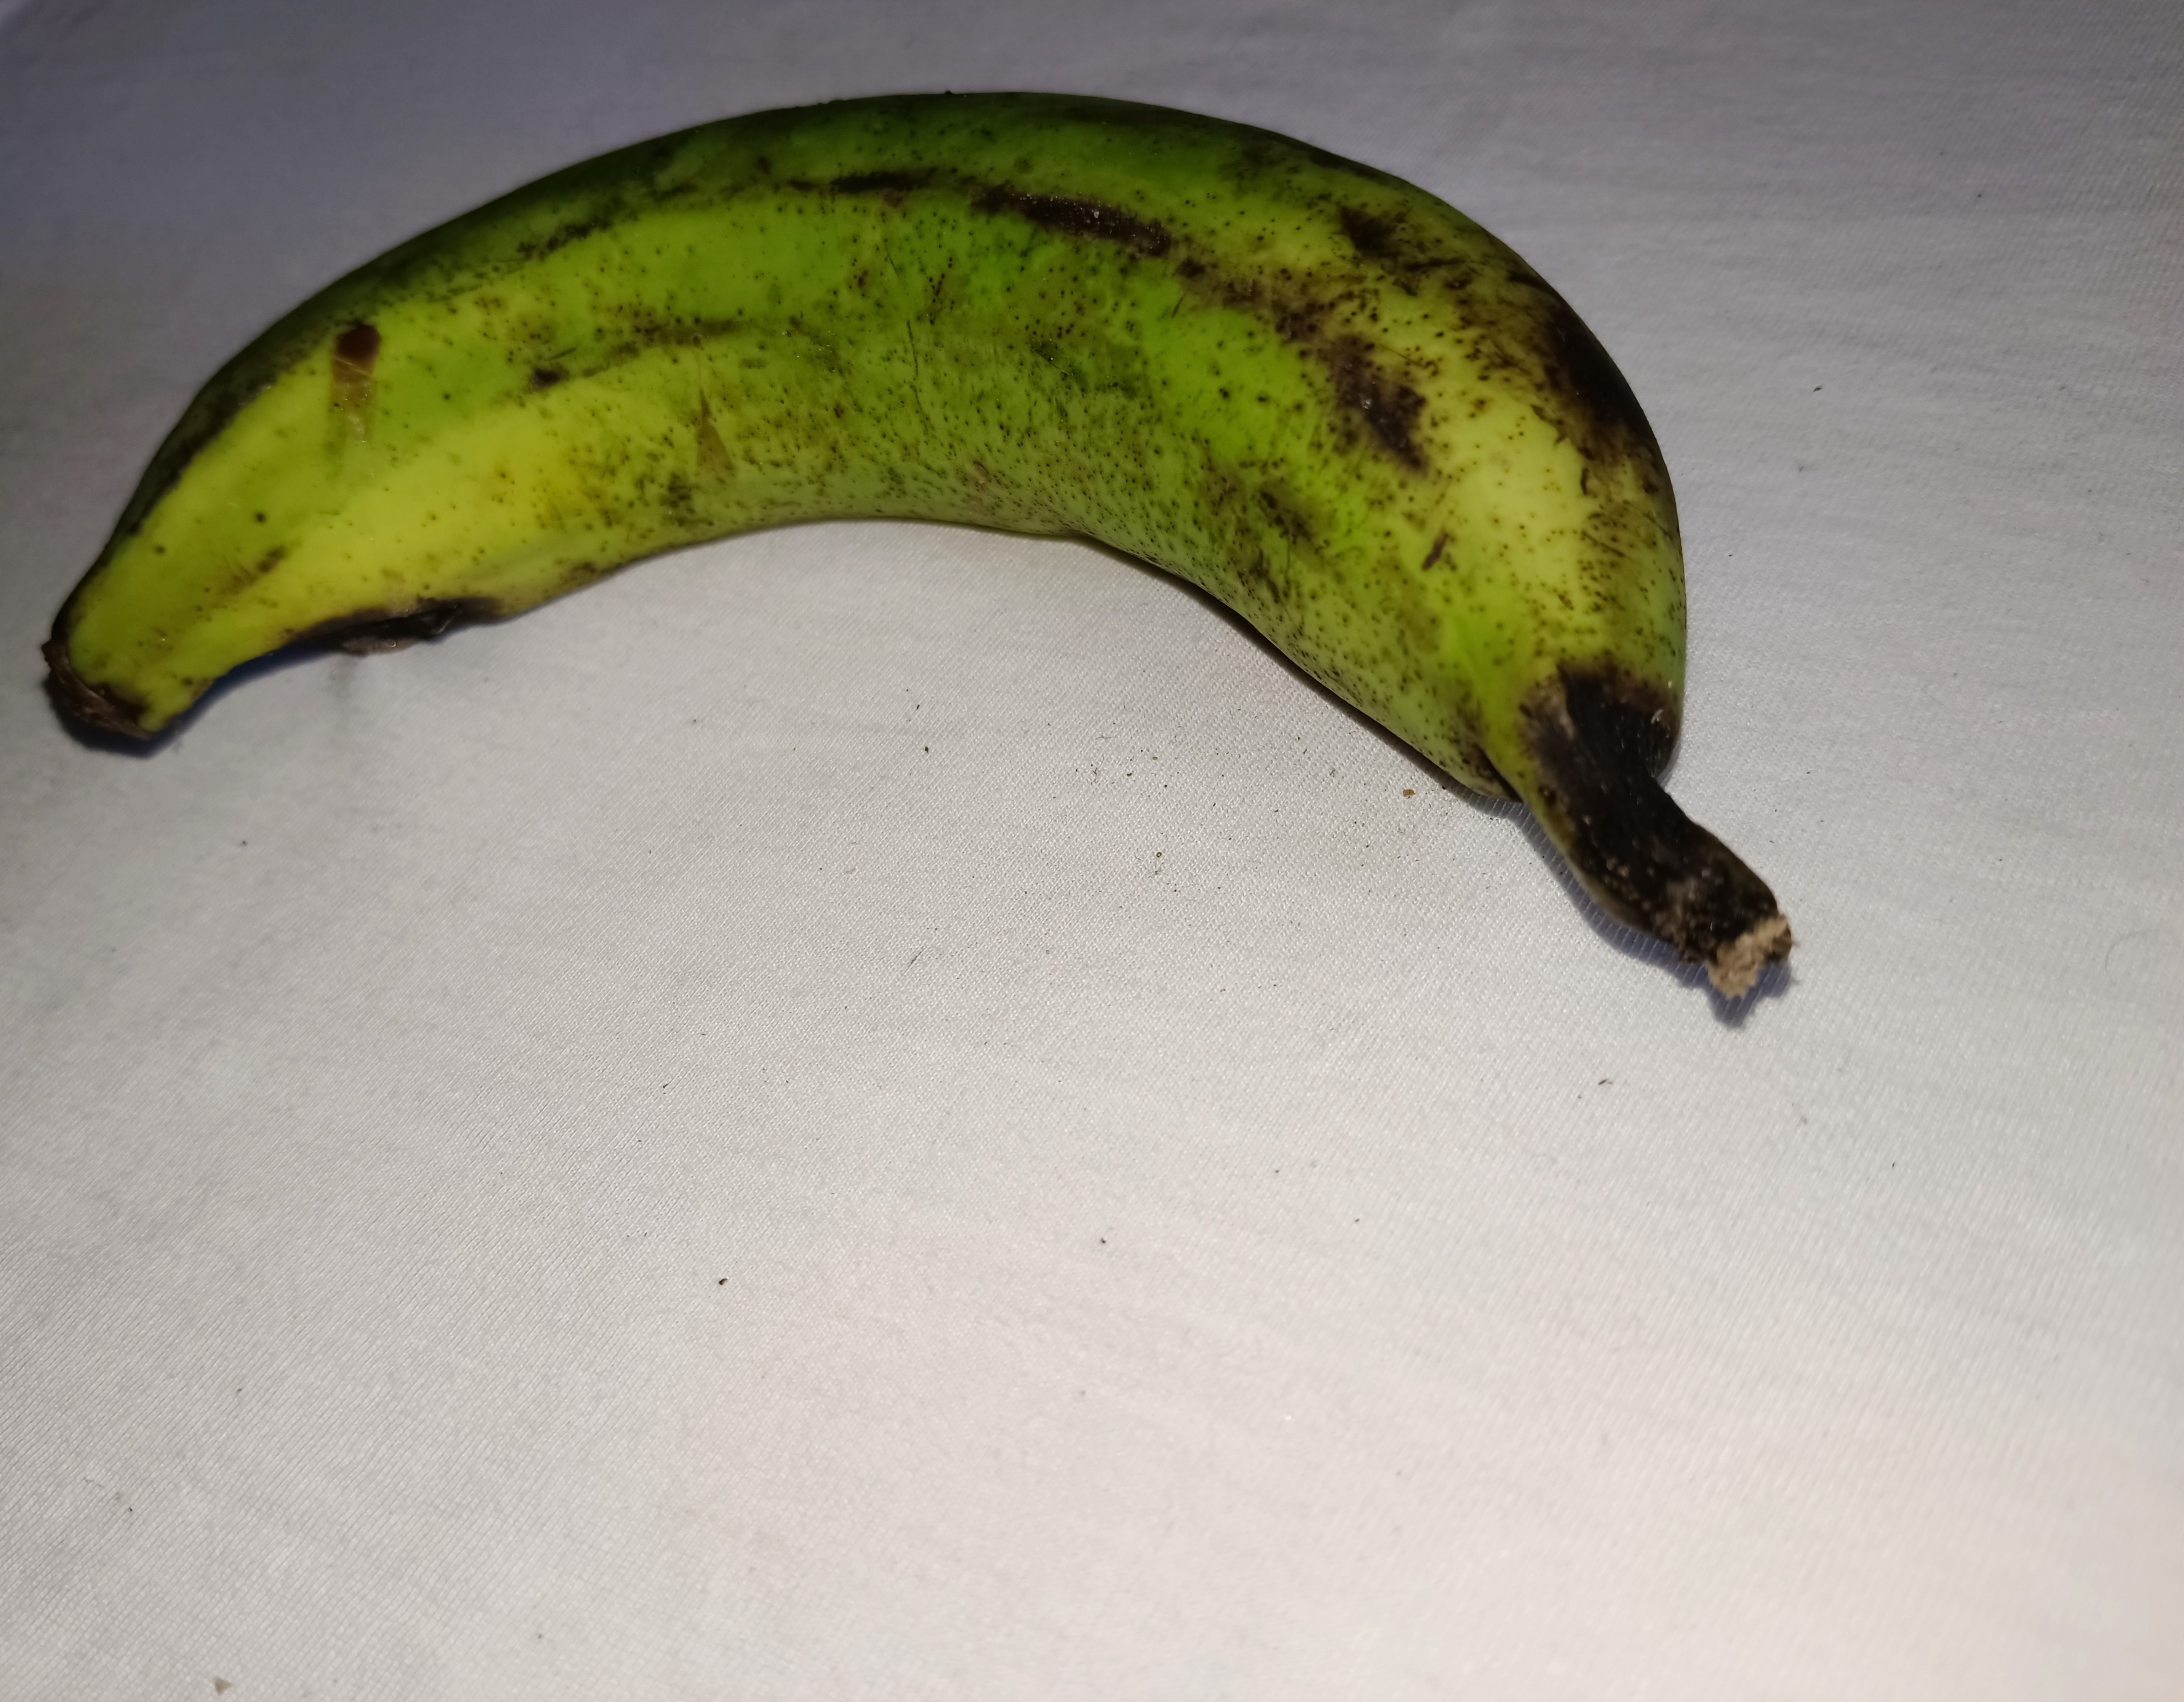
Banana variety: Shagor